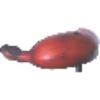
Label: Banana Red 1